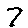
Label: 7